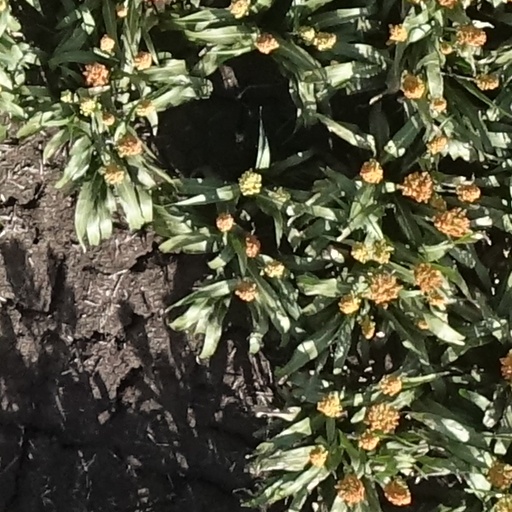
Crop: sorghum